Jean-Baptiste Debret

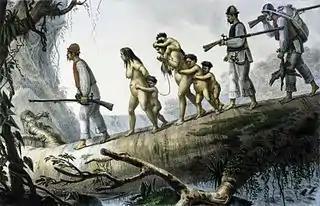
A Guarani family captured by slave hunters

As a painter favored first by the Portuguese court in exile and later by the imperial court in Rio, Debret was often commissioned to paint portraits of many of its members, such as Portuguese king Dom João VI and the Archduchess Maria Leopoldina of Austria, the first empress of Brazil, who married D. Pedro I (Debret was commissioned to produce a painting of her arrival for the marriage at the Rio port, as well as the public acclaiming of the new Emperor). He established his atelier at the Imperial Academy in December 1822 and became a valued teacher in 1826. In 1829 Debret organized the first arts exhibition ever to take place in Brazil, in which he presented many of his works as well as of his disciples. Emulating David's role during the French Empire, Debret was also involved in the drawing ornaments for many of public ceremonies and official festivities of the court and even some of the courtier's uniforms are credited to him.